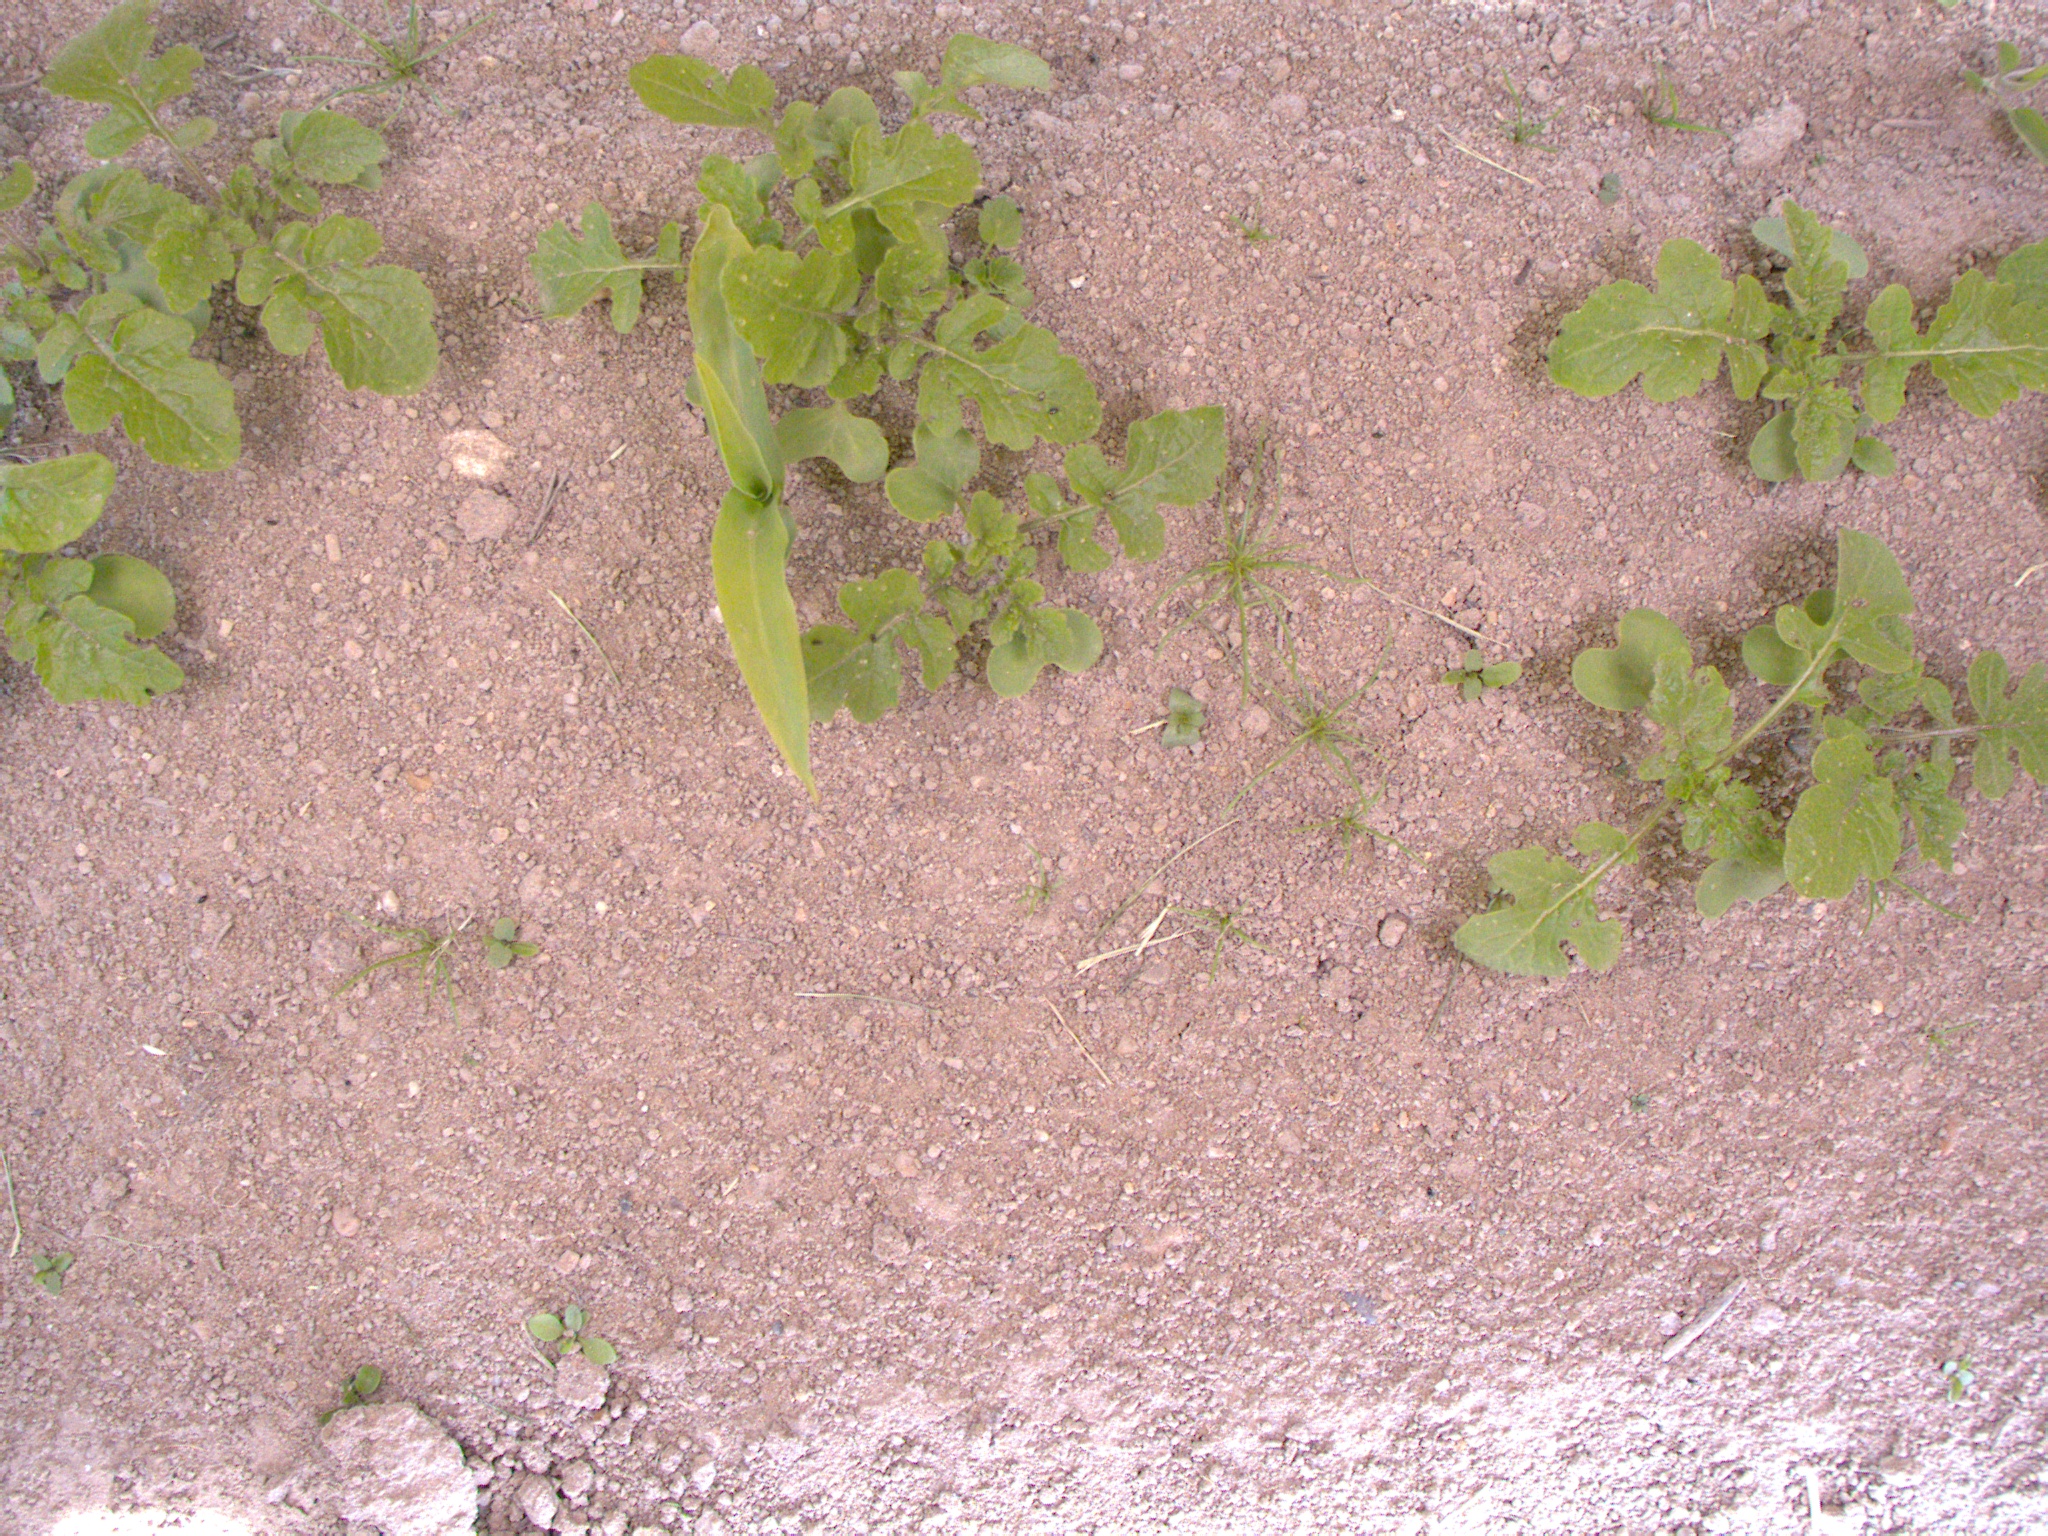
Crop: maize
Objects: maize, stem_maize